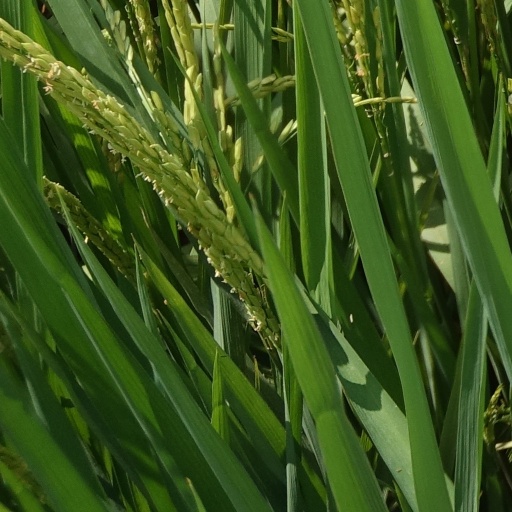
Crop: rice